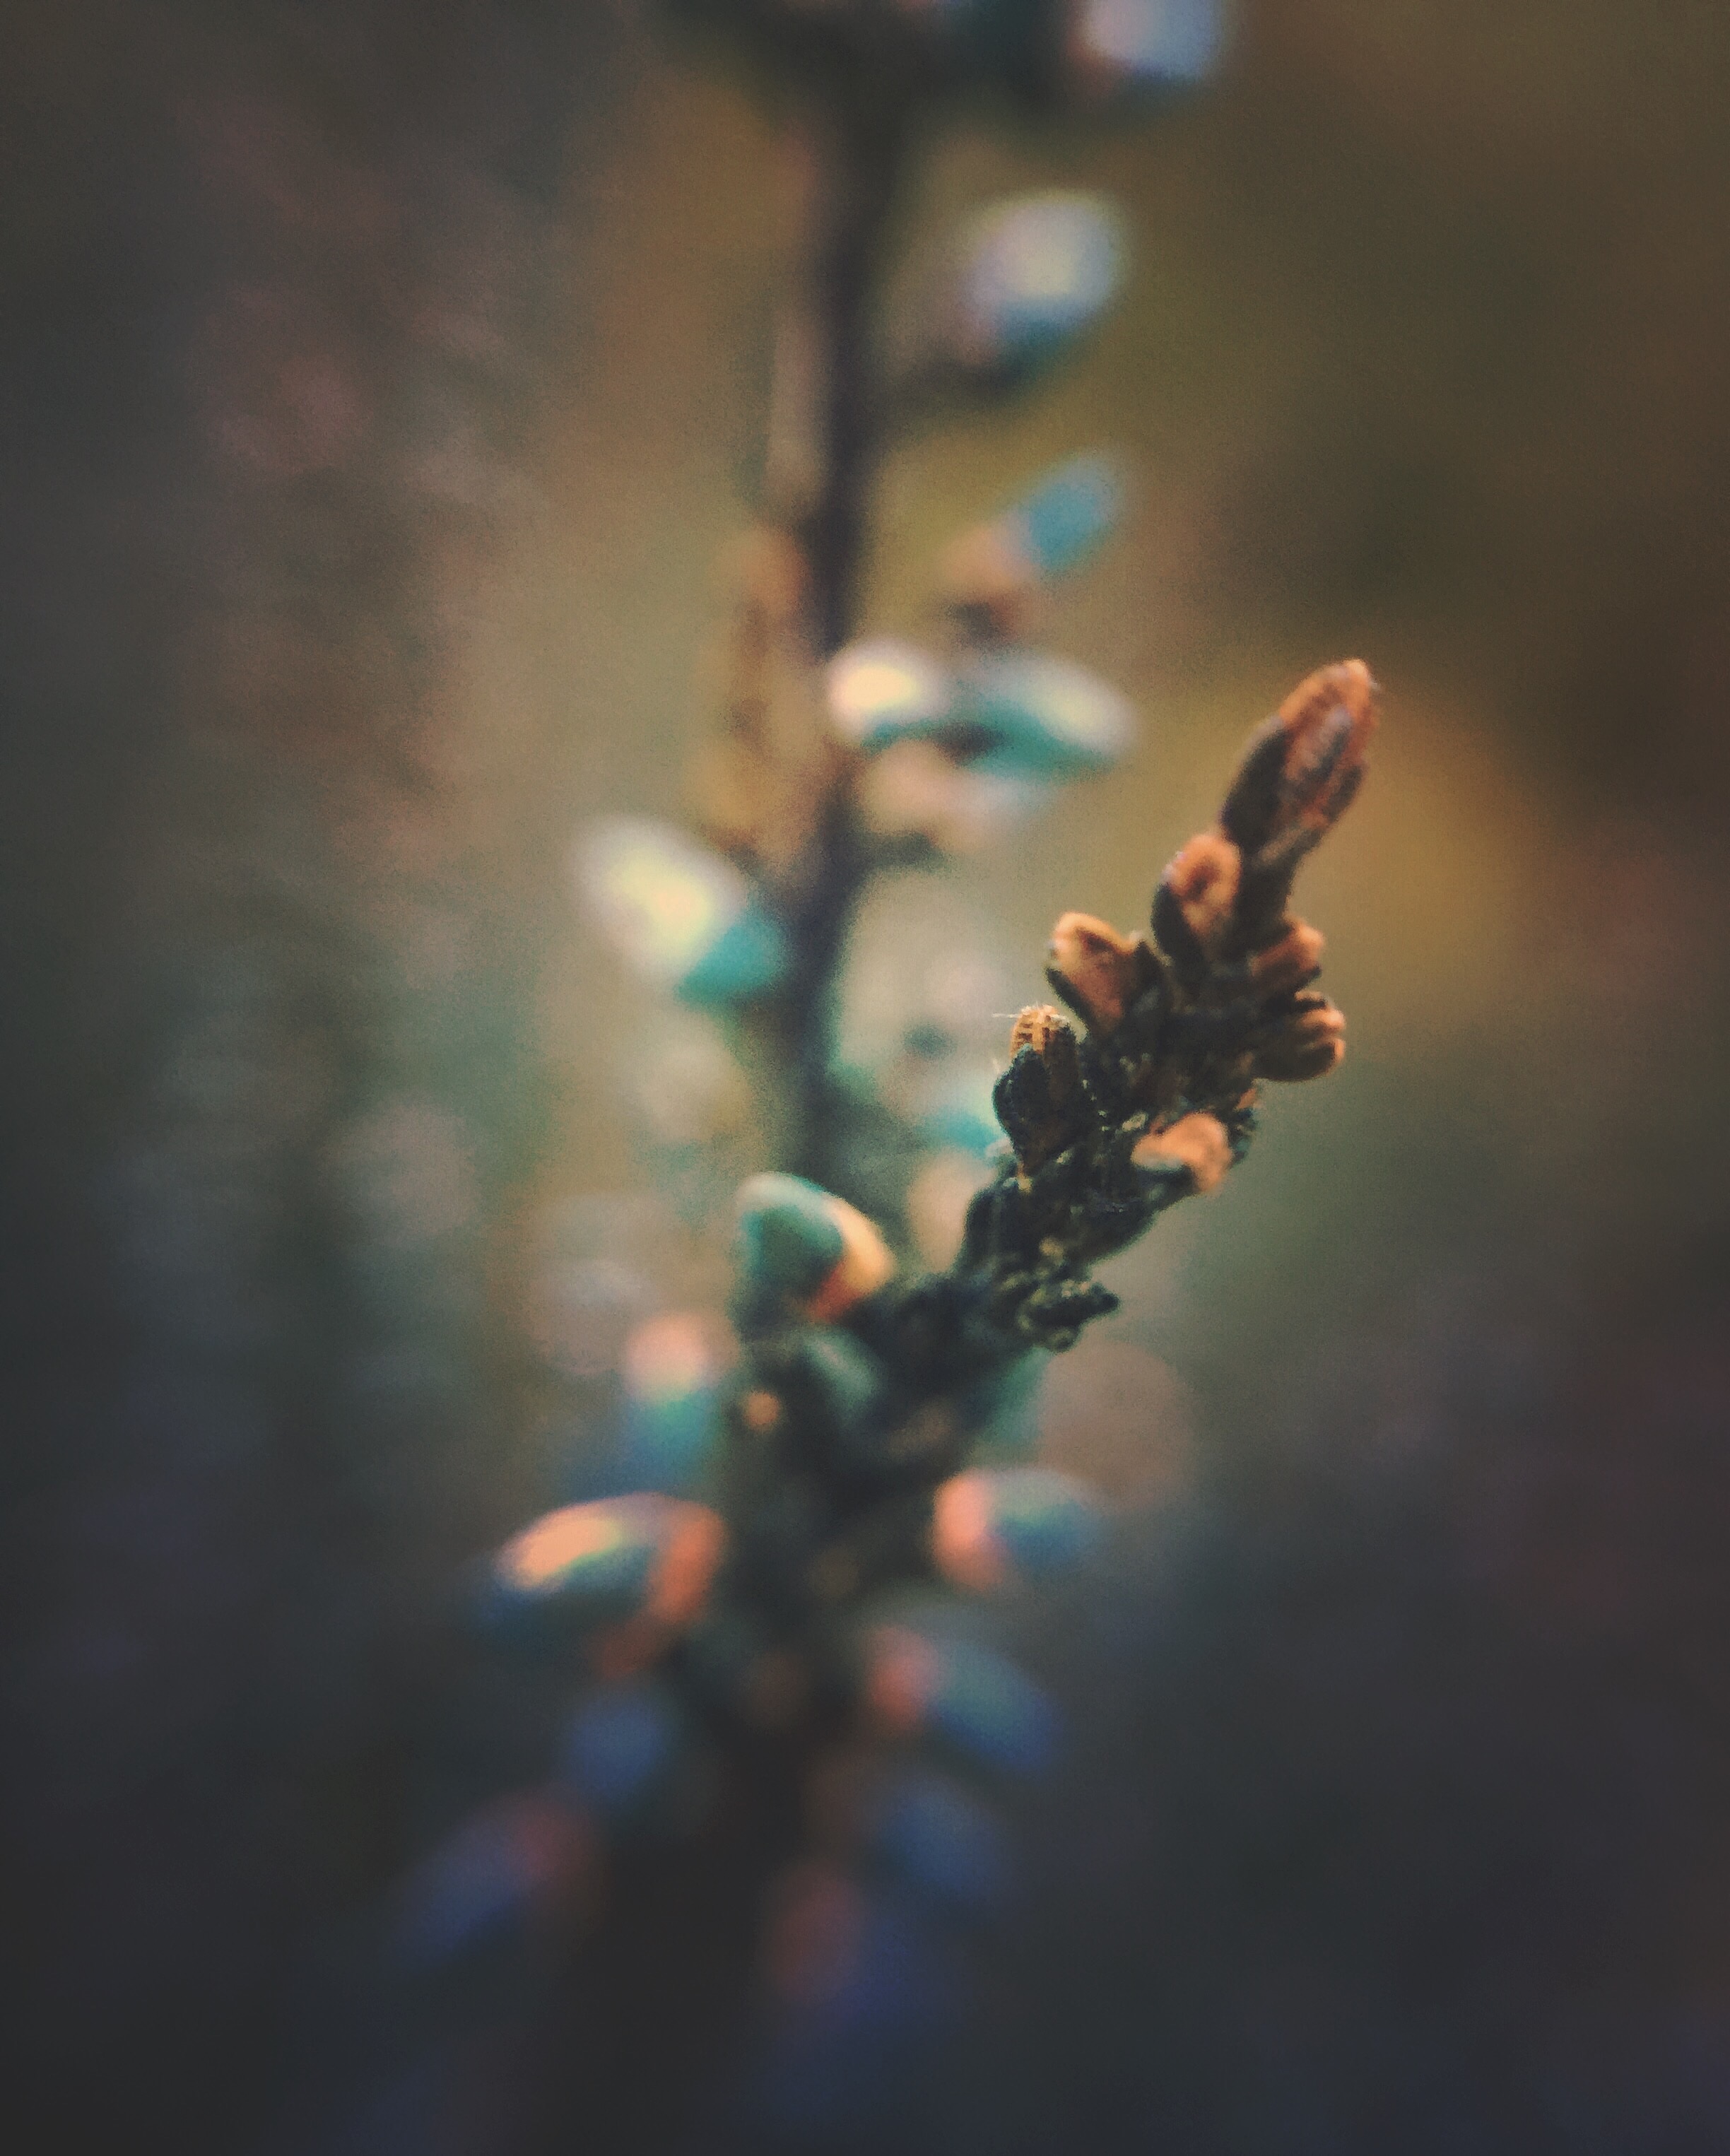
tree, nature, branch, light, photography, sunlight, leaf, flower, green, reflection, color, darkness, blue, close up, macro photography